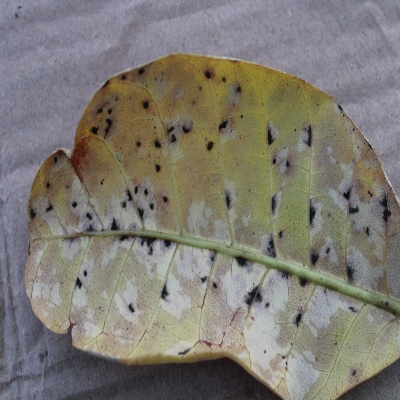
Crop: Cashew
Condition: anthracnose